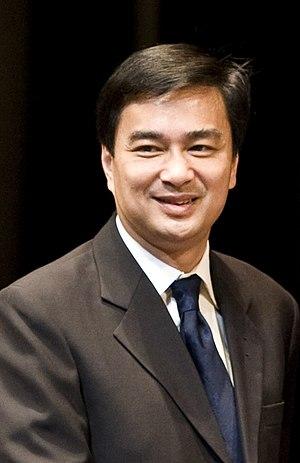
Les élections législatives thaïlandaises de 2019 ont lieu le 24 mars 2019 afin d'élire les 500 députés de la chambre des représentants de la Thaïlande.